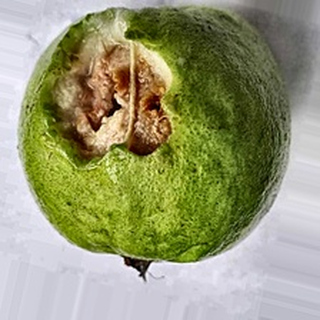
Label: guava_fruit_fly